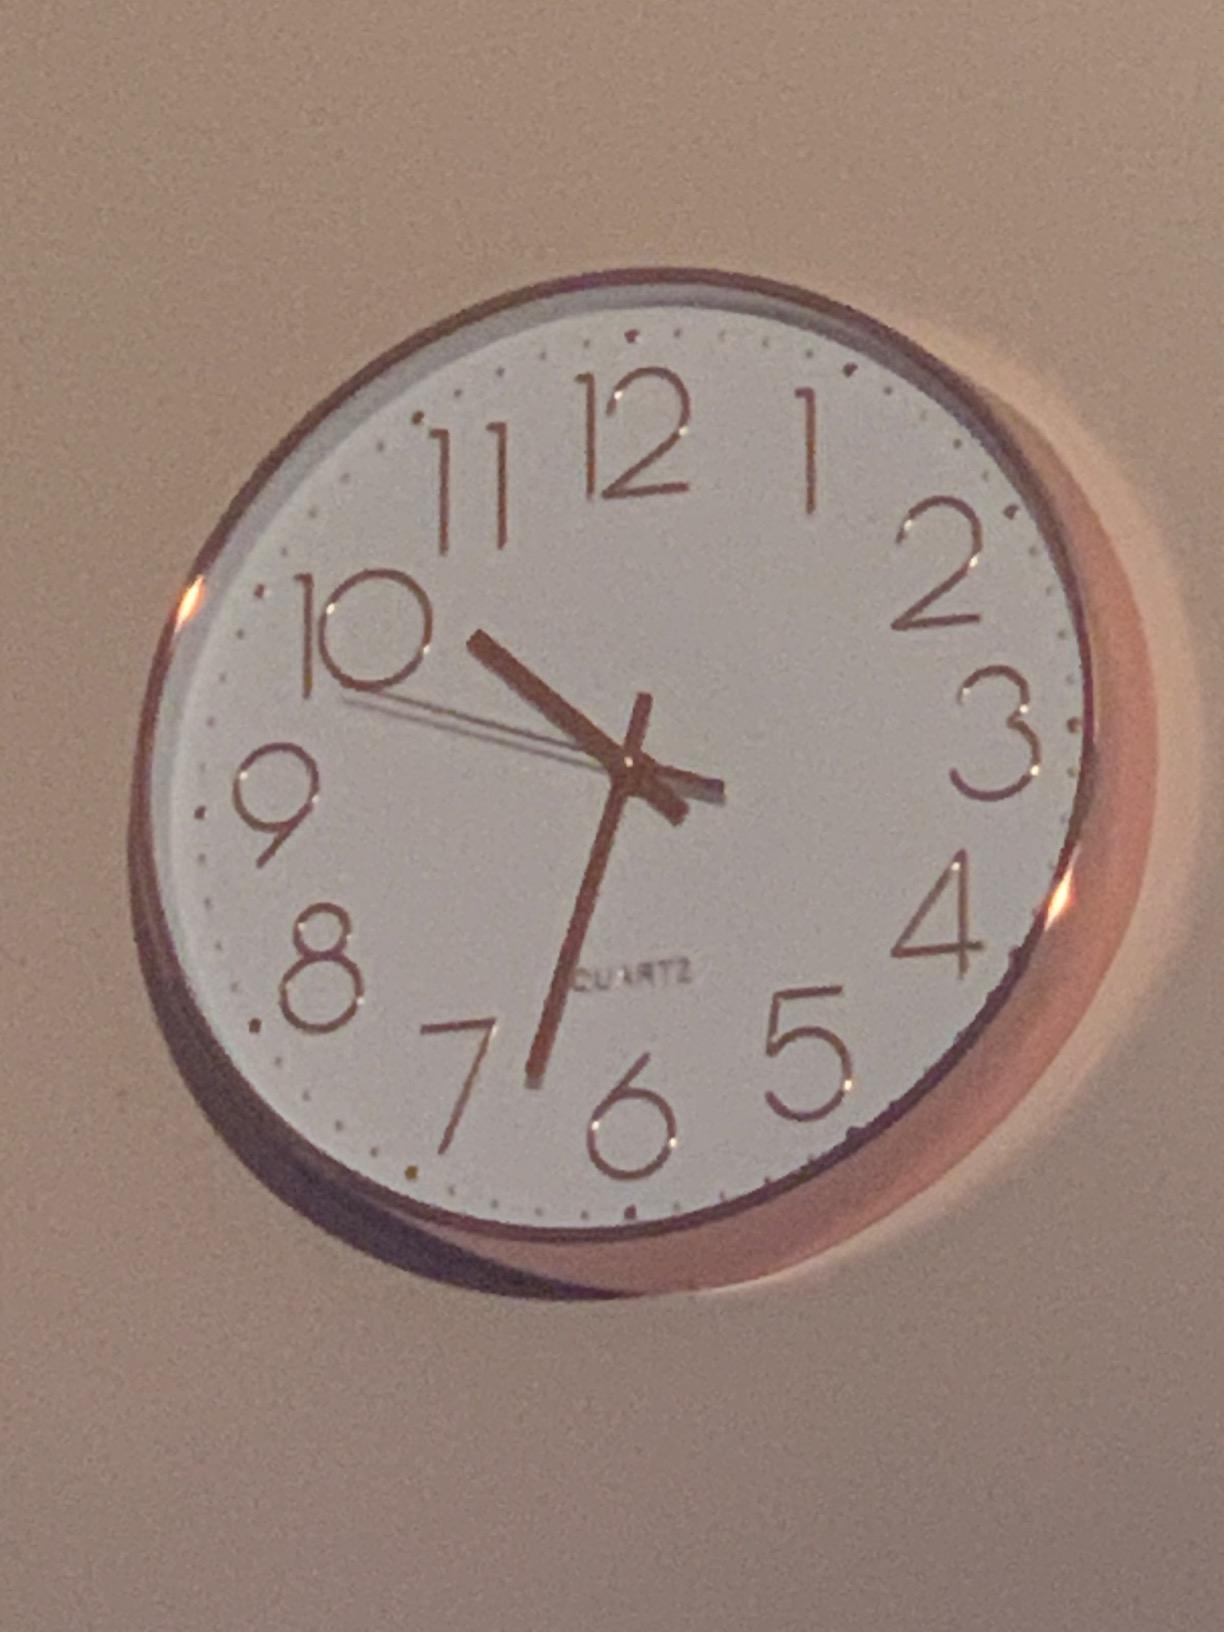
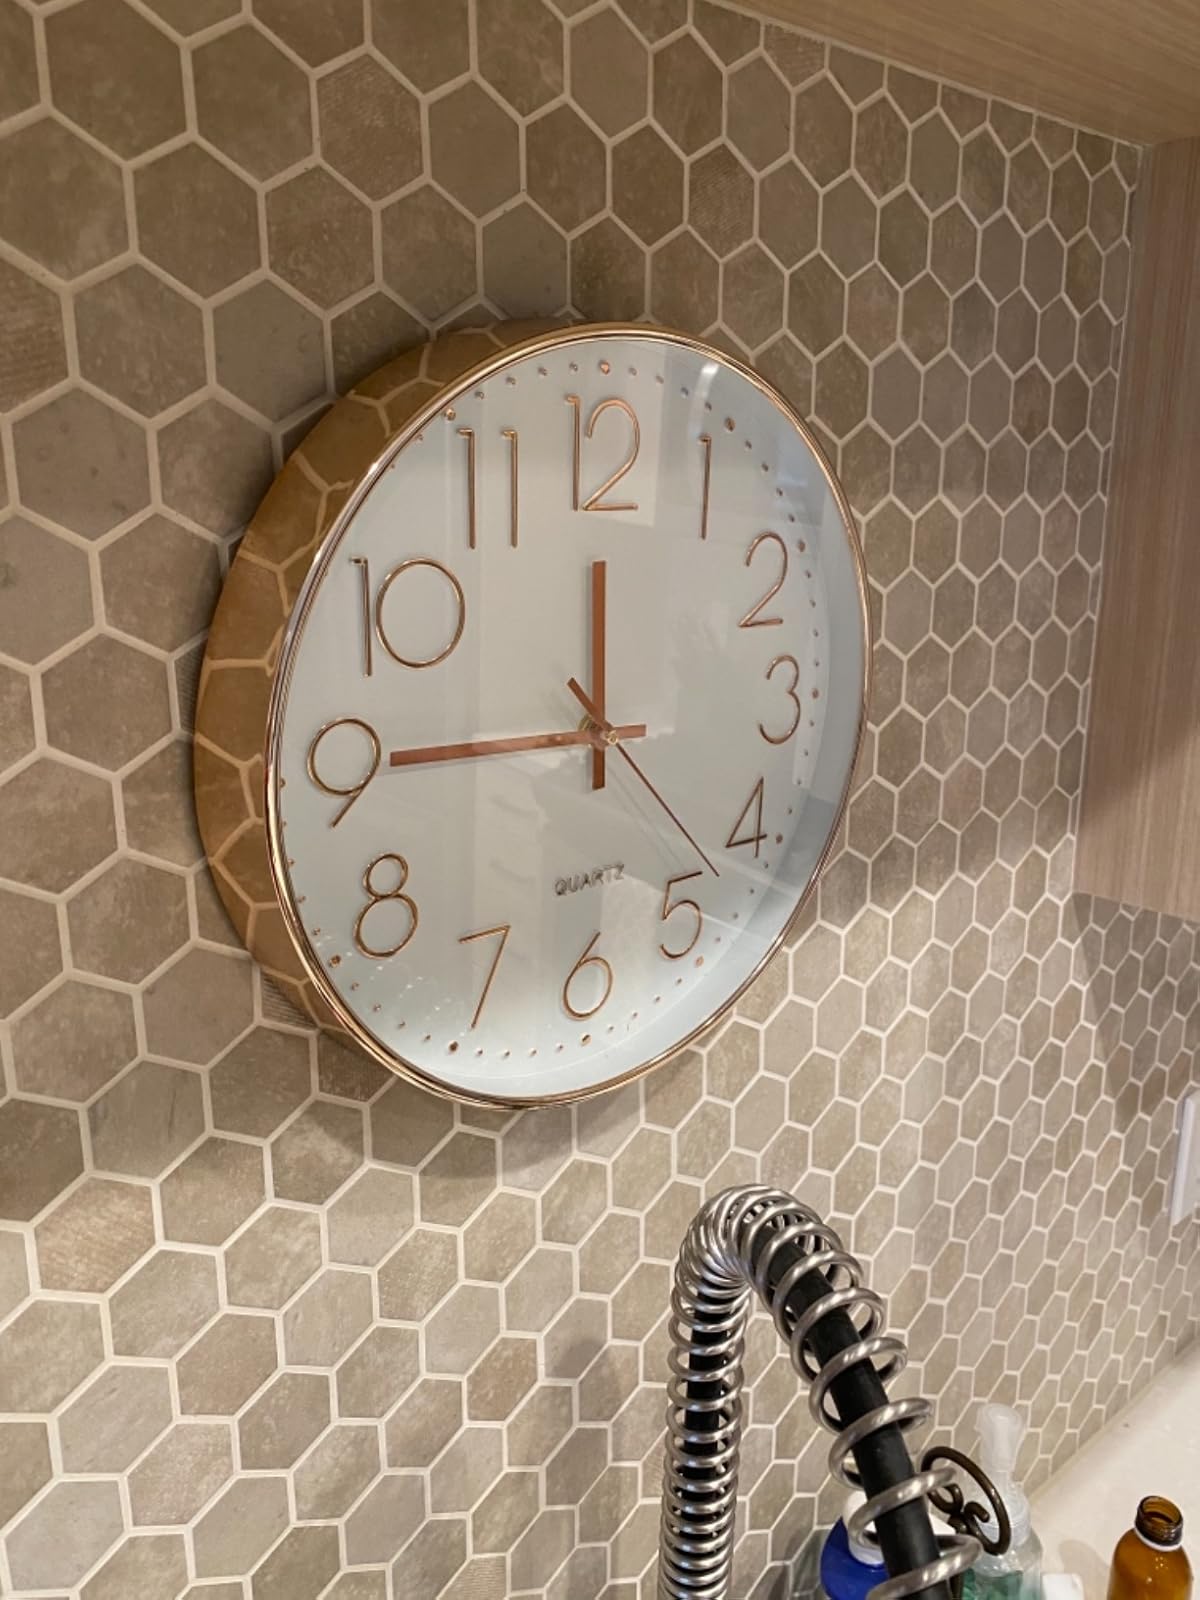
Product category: clock
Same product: yes